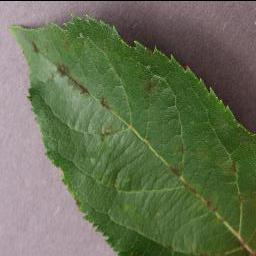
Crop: apple
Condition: scab